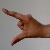
The image shows a hand gesture representing the letter 'Z' in Indian Sign Language.